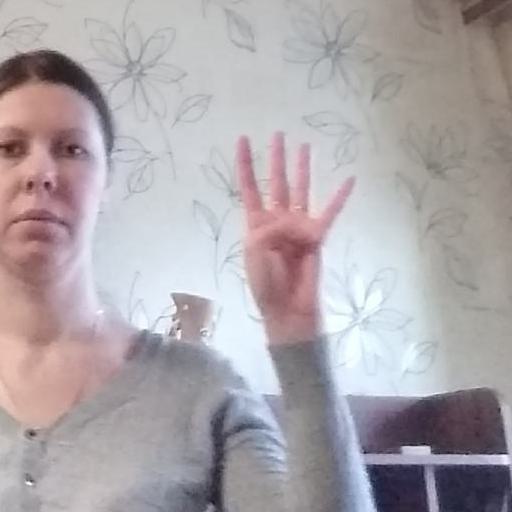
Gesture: four